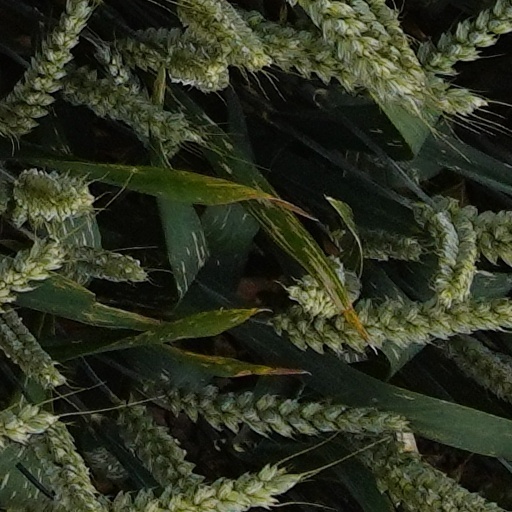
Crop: wheat